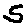
Label: 5